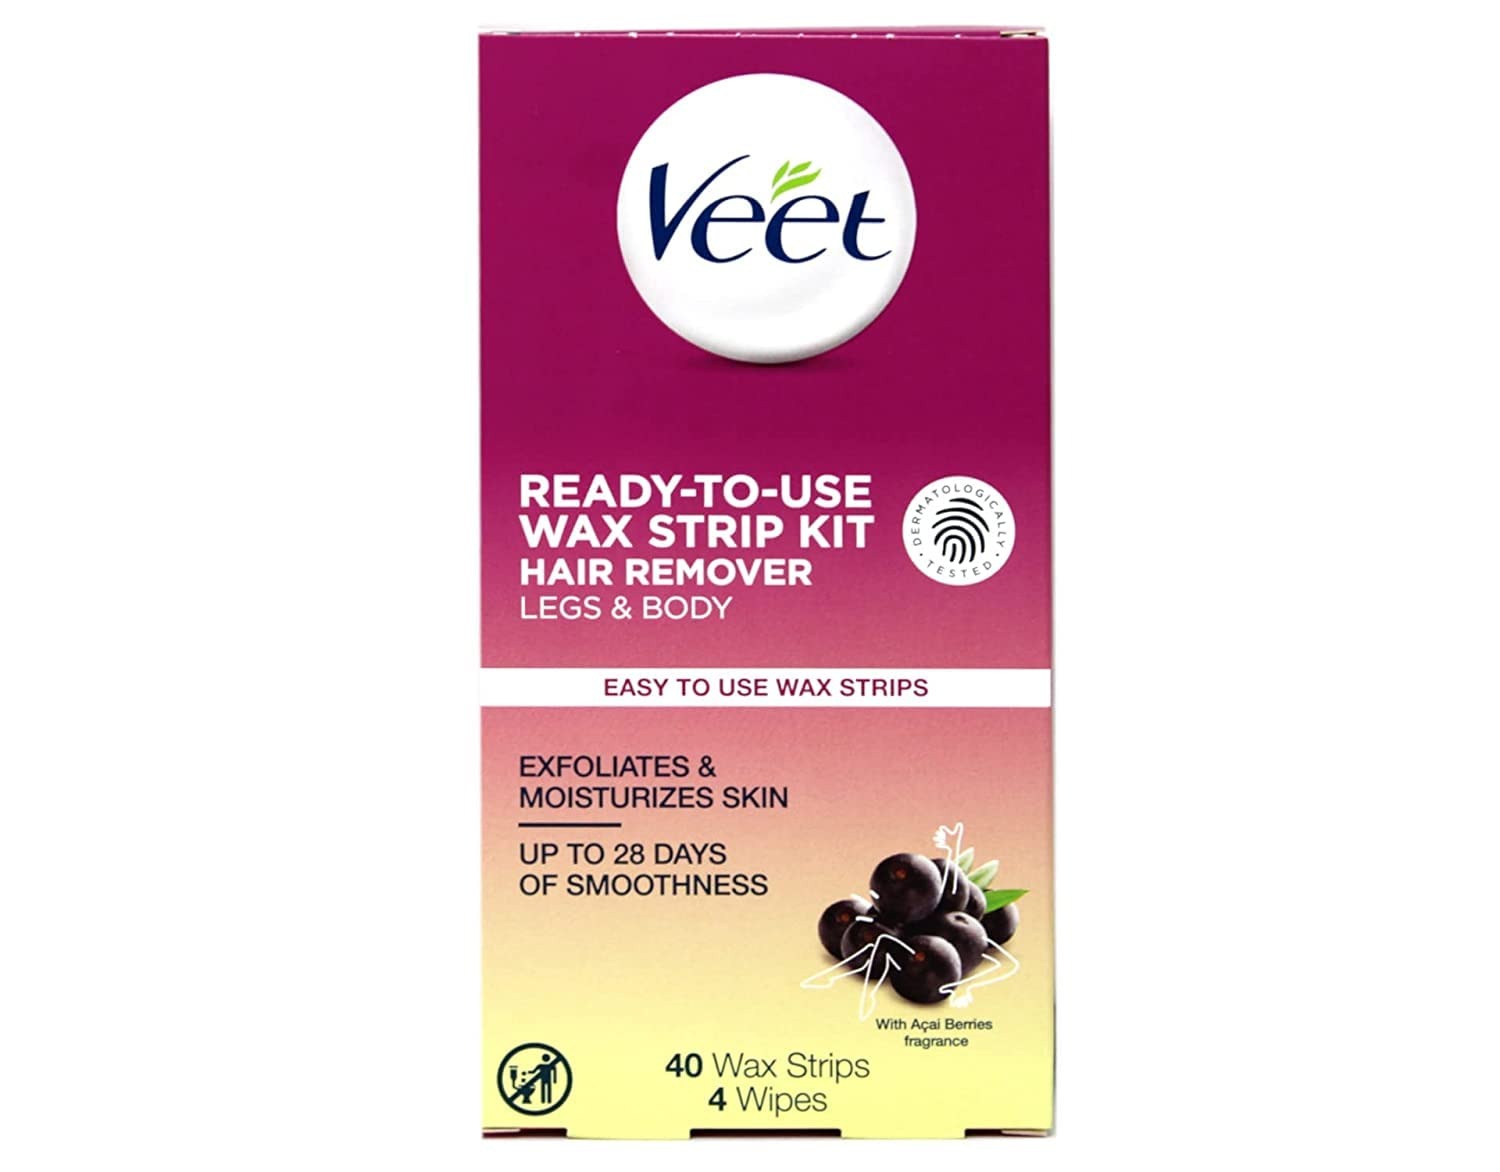
Item Name: Veet Legs N Body Wax Hair Remover Strips 40Ct (Packaging may vary)
Bullet Point 1: Brought to you by Veet
Bullet Point 2: The actual product may be different than product image
Value: 4.0
Unit: Count

Price: 10.42